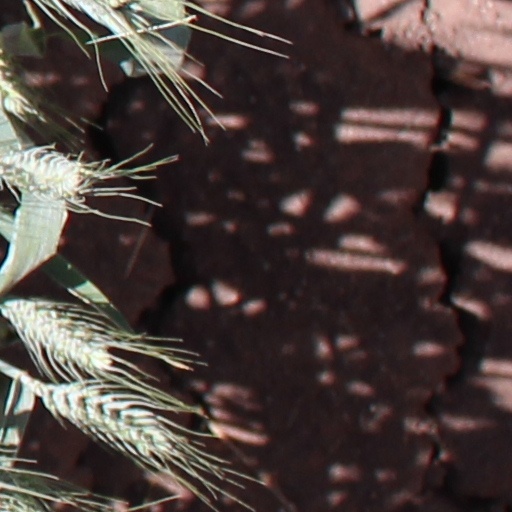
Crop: wheat